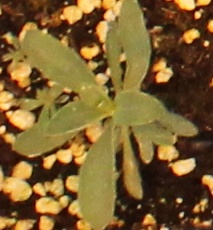
Label: Kochia